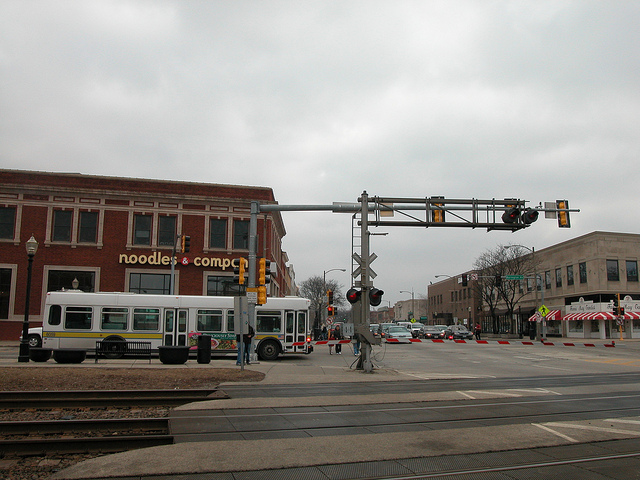
An intersection in Colorado shows traffic includes train, bus, pedestrian and car

Bus driving by a train crossing at an intersection.

White passenger bus at a stop next to traffic signal.

A white bus driving down a street next to traffic lights.